ALS

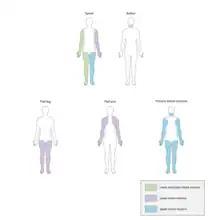
Illustration showing the range of upper and lower motor neuron involvement in the two most common types of ALS (top row) and three of the most common rare subtypes of ALS (bottom row)

ALS can be classified by the types of motor neurons that are affected. To successfully control any voluntary muscle in the body, a signal must be sent from the motor cortex in the brain down the upper motor neuron as it travels down the spinal cord. There, it connects via a synapse to the lower motor neuron, which connects to the muscle itself. Damage to either the upper or lower motor neuron, as it makes its way from the brain to the muscle, causes different types of symptoms. Damage to the upper motor neuron typically causes spasticity including stiffness and increased tendon reflexes or clonus, while damage to the lower motor neuron typically causes weakness, muscle atrophy, and fasciculations.